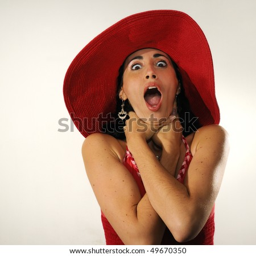
girl with shocked expression with hands around the neck , isolated